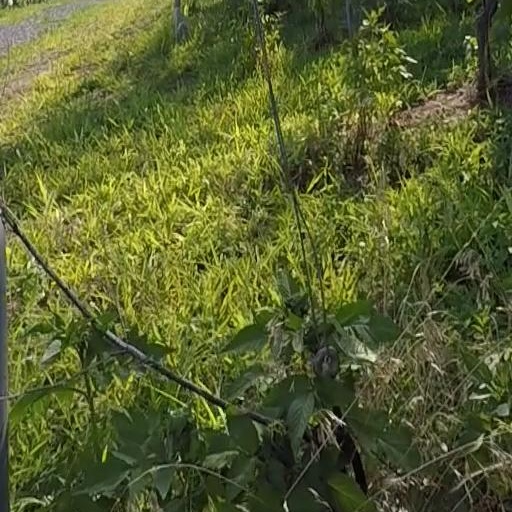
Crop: grape